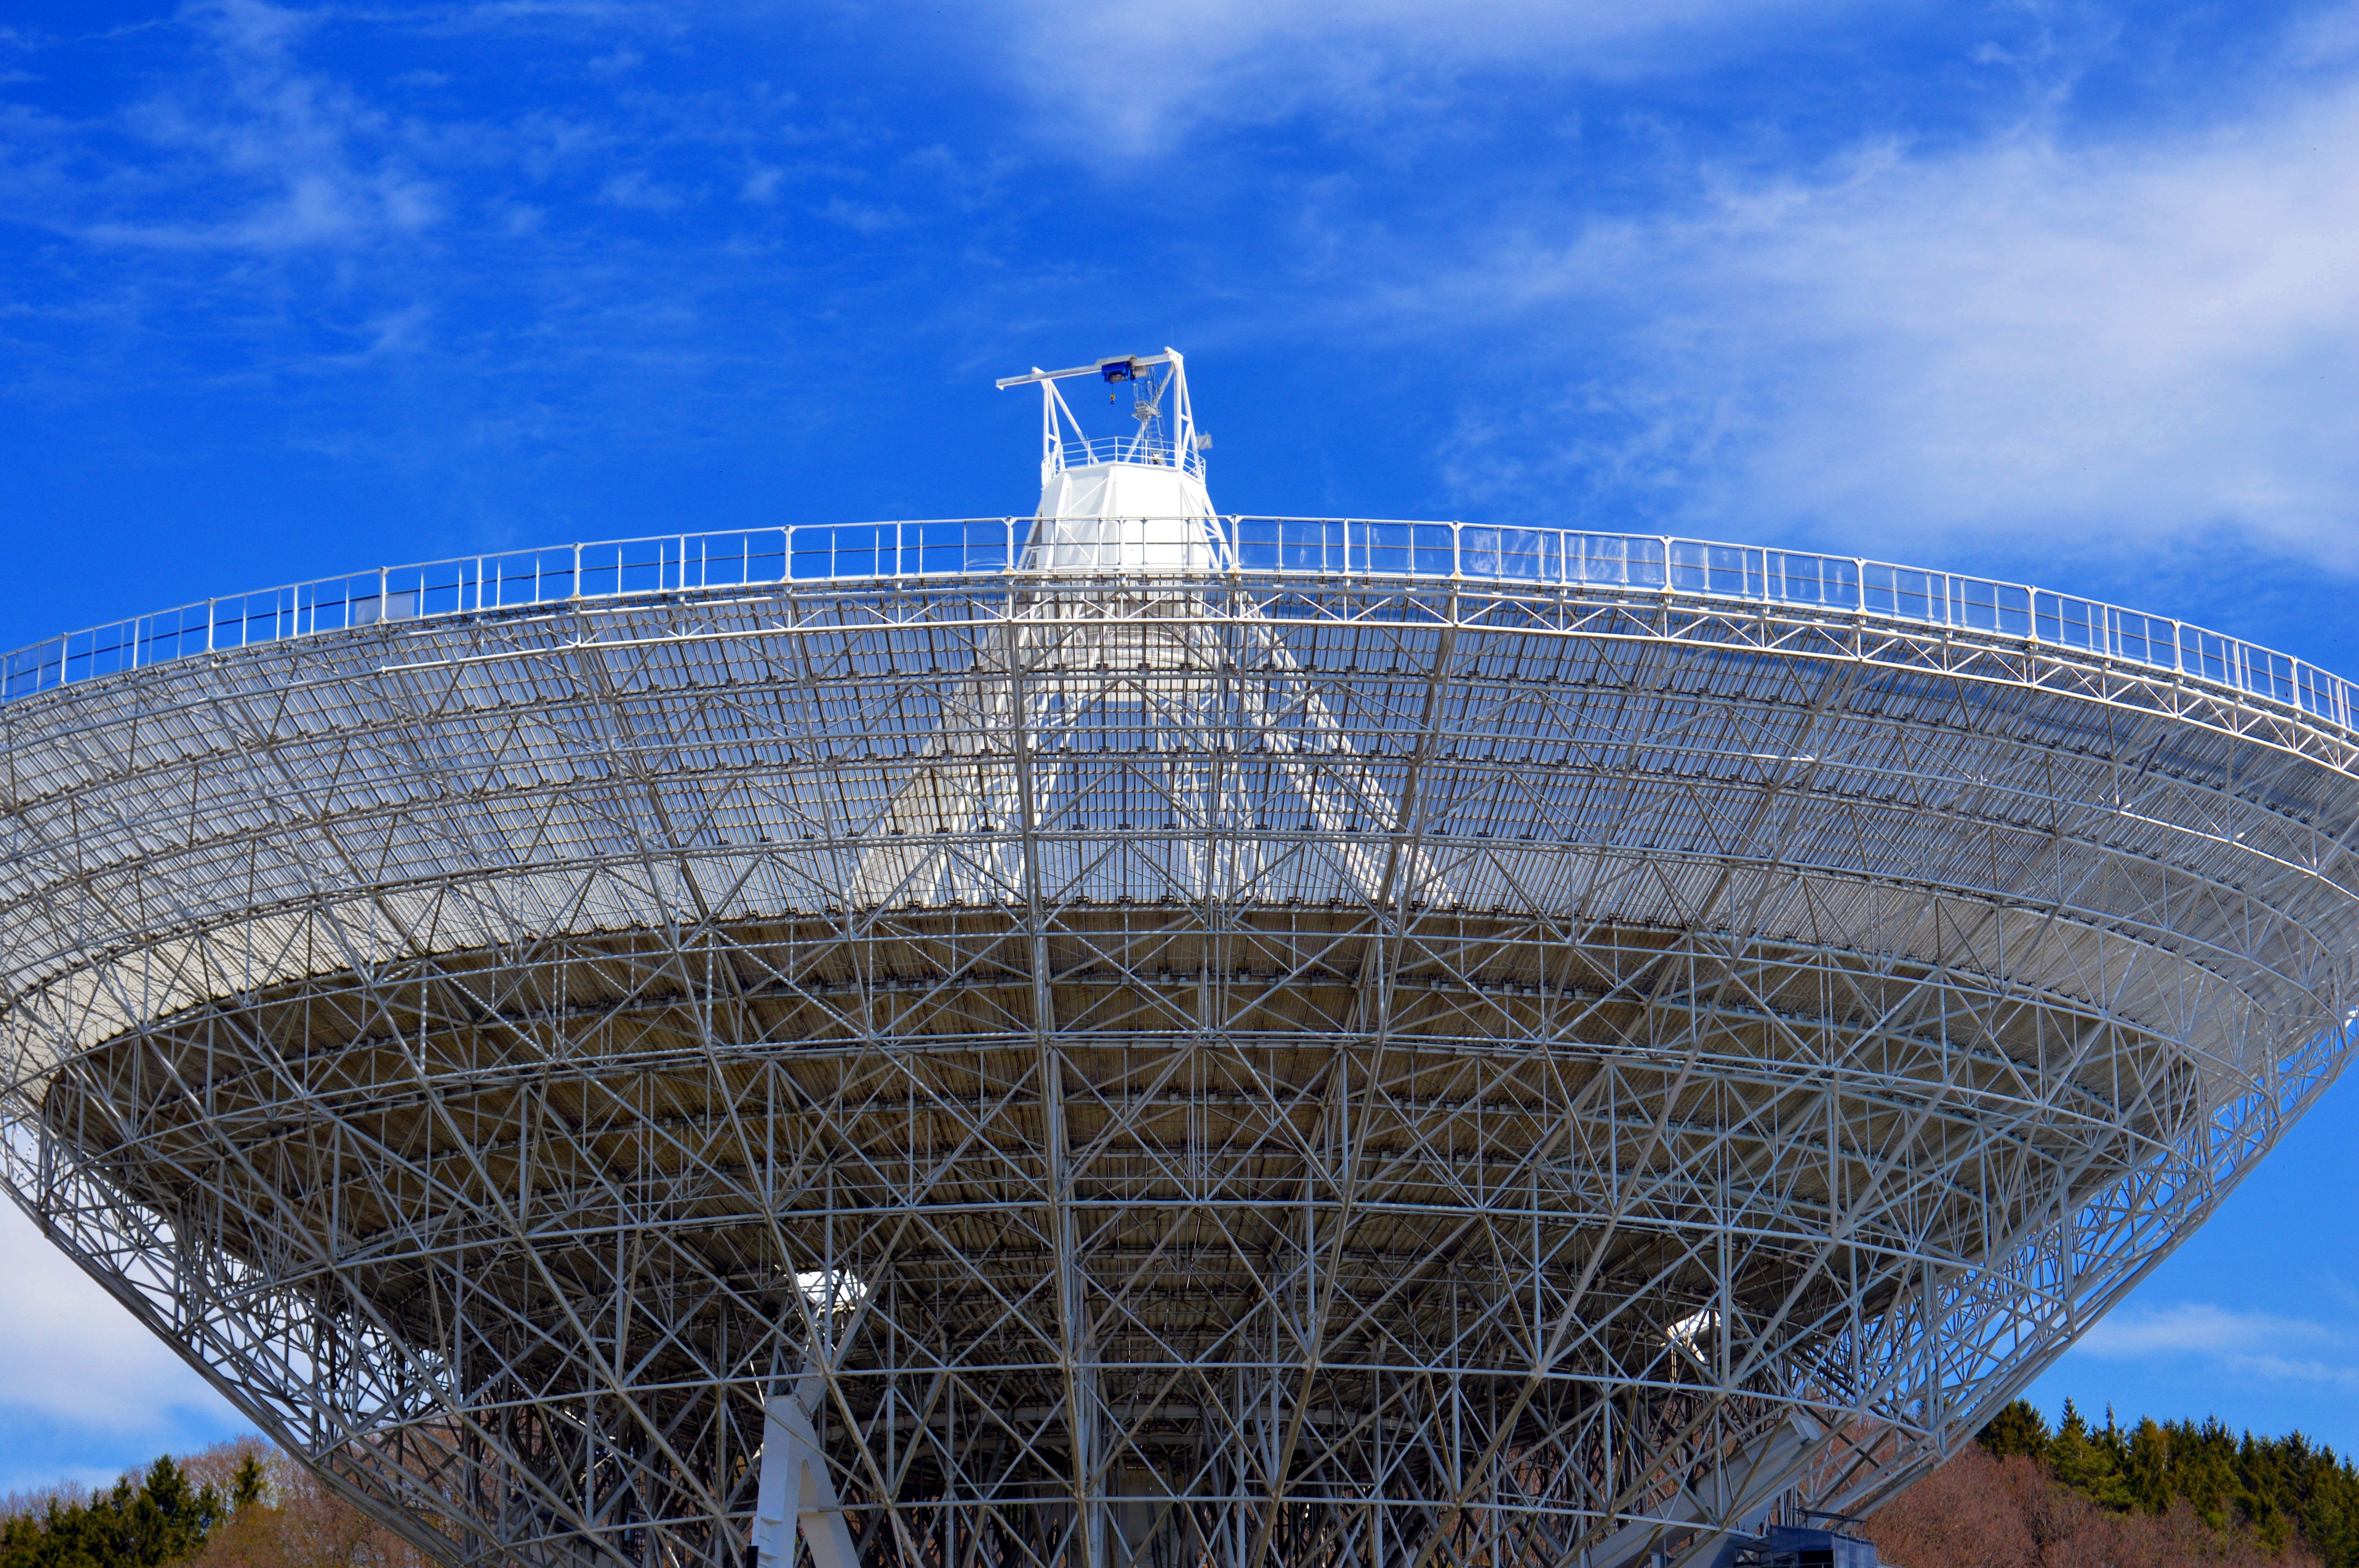
radio, telescope, space, research, astronomy, science, technology, receiving, wiretapping, architecture, white, antenna, radio telescope, sky, landmark, water, electronic device, tower, observation tower, photography, electronics accessory, cloud, telecommunications engineering